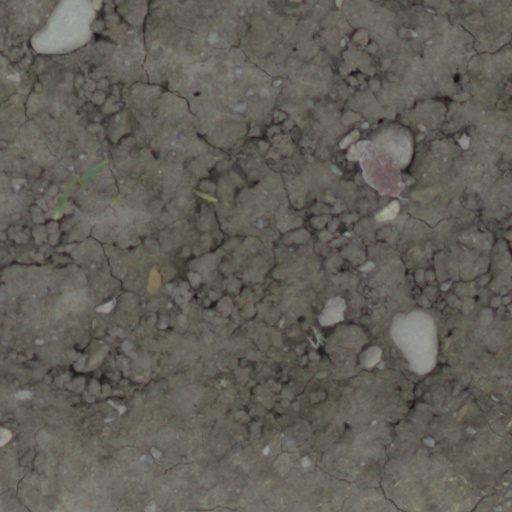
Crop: wheat